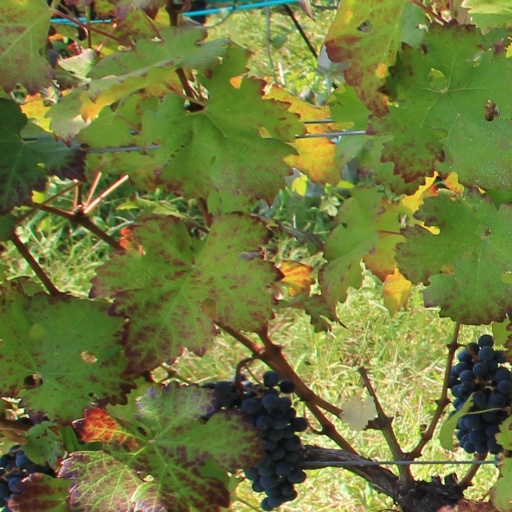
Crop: grape